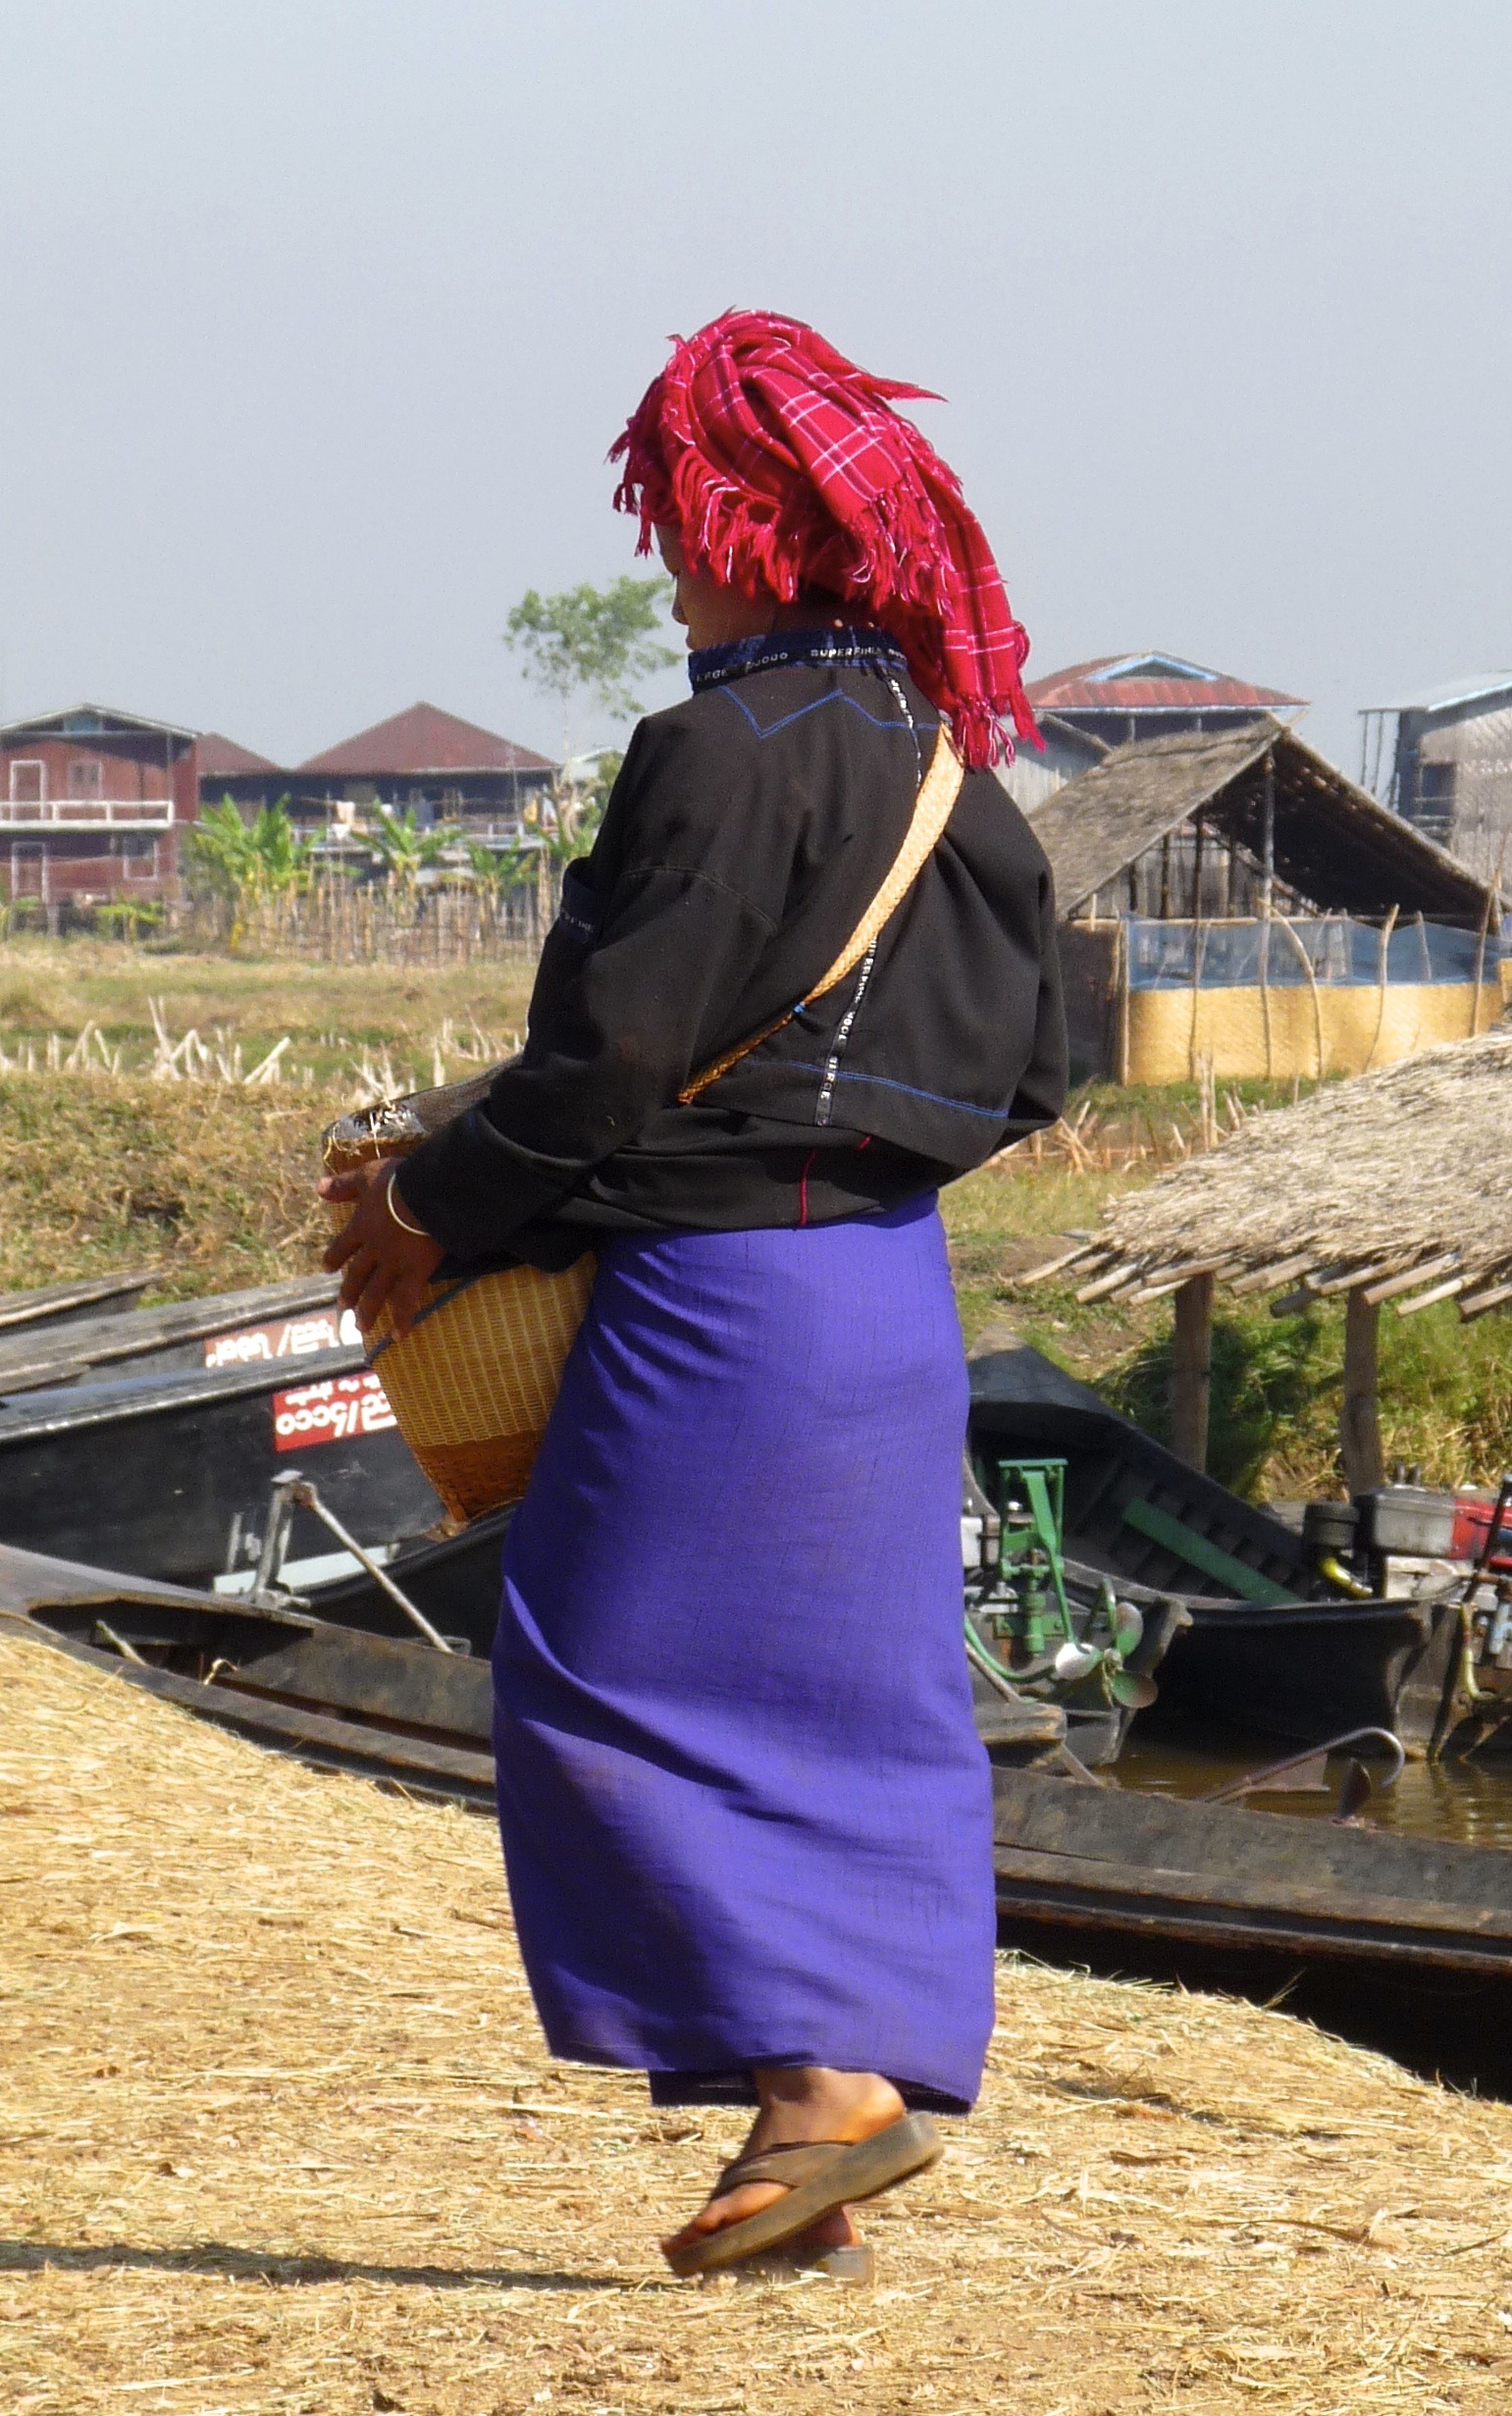
girl, woman, female, young, spring, vendor, fashion, market, clothing, lady, dress, costume, seller, burma